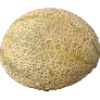
Label: cantaloupe